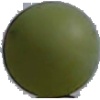
Label: Grape White 4